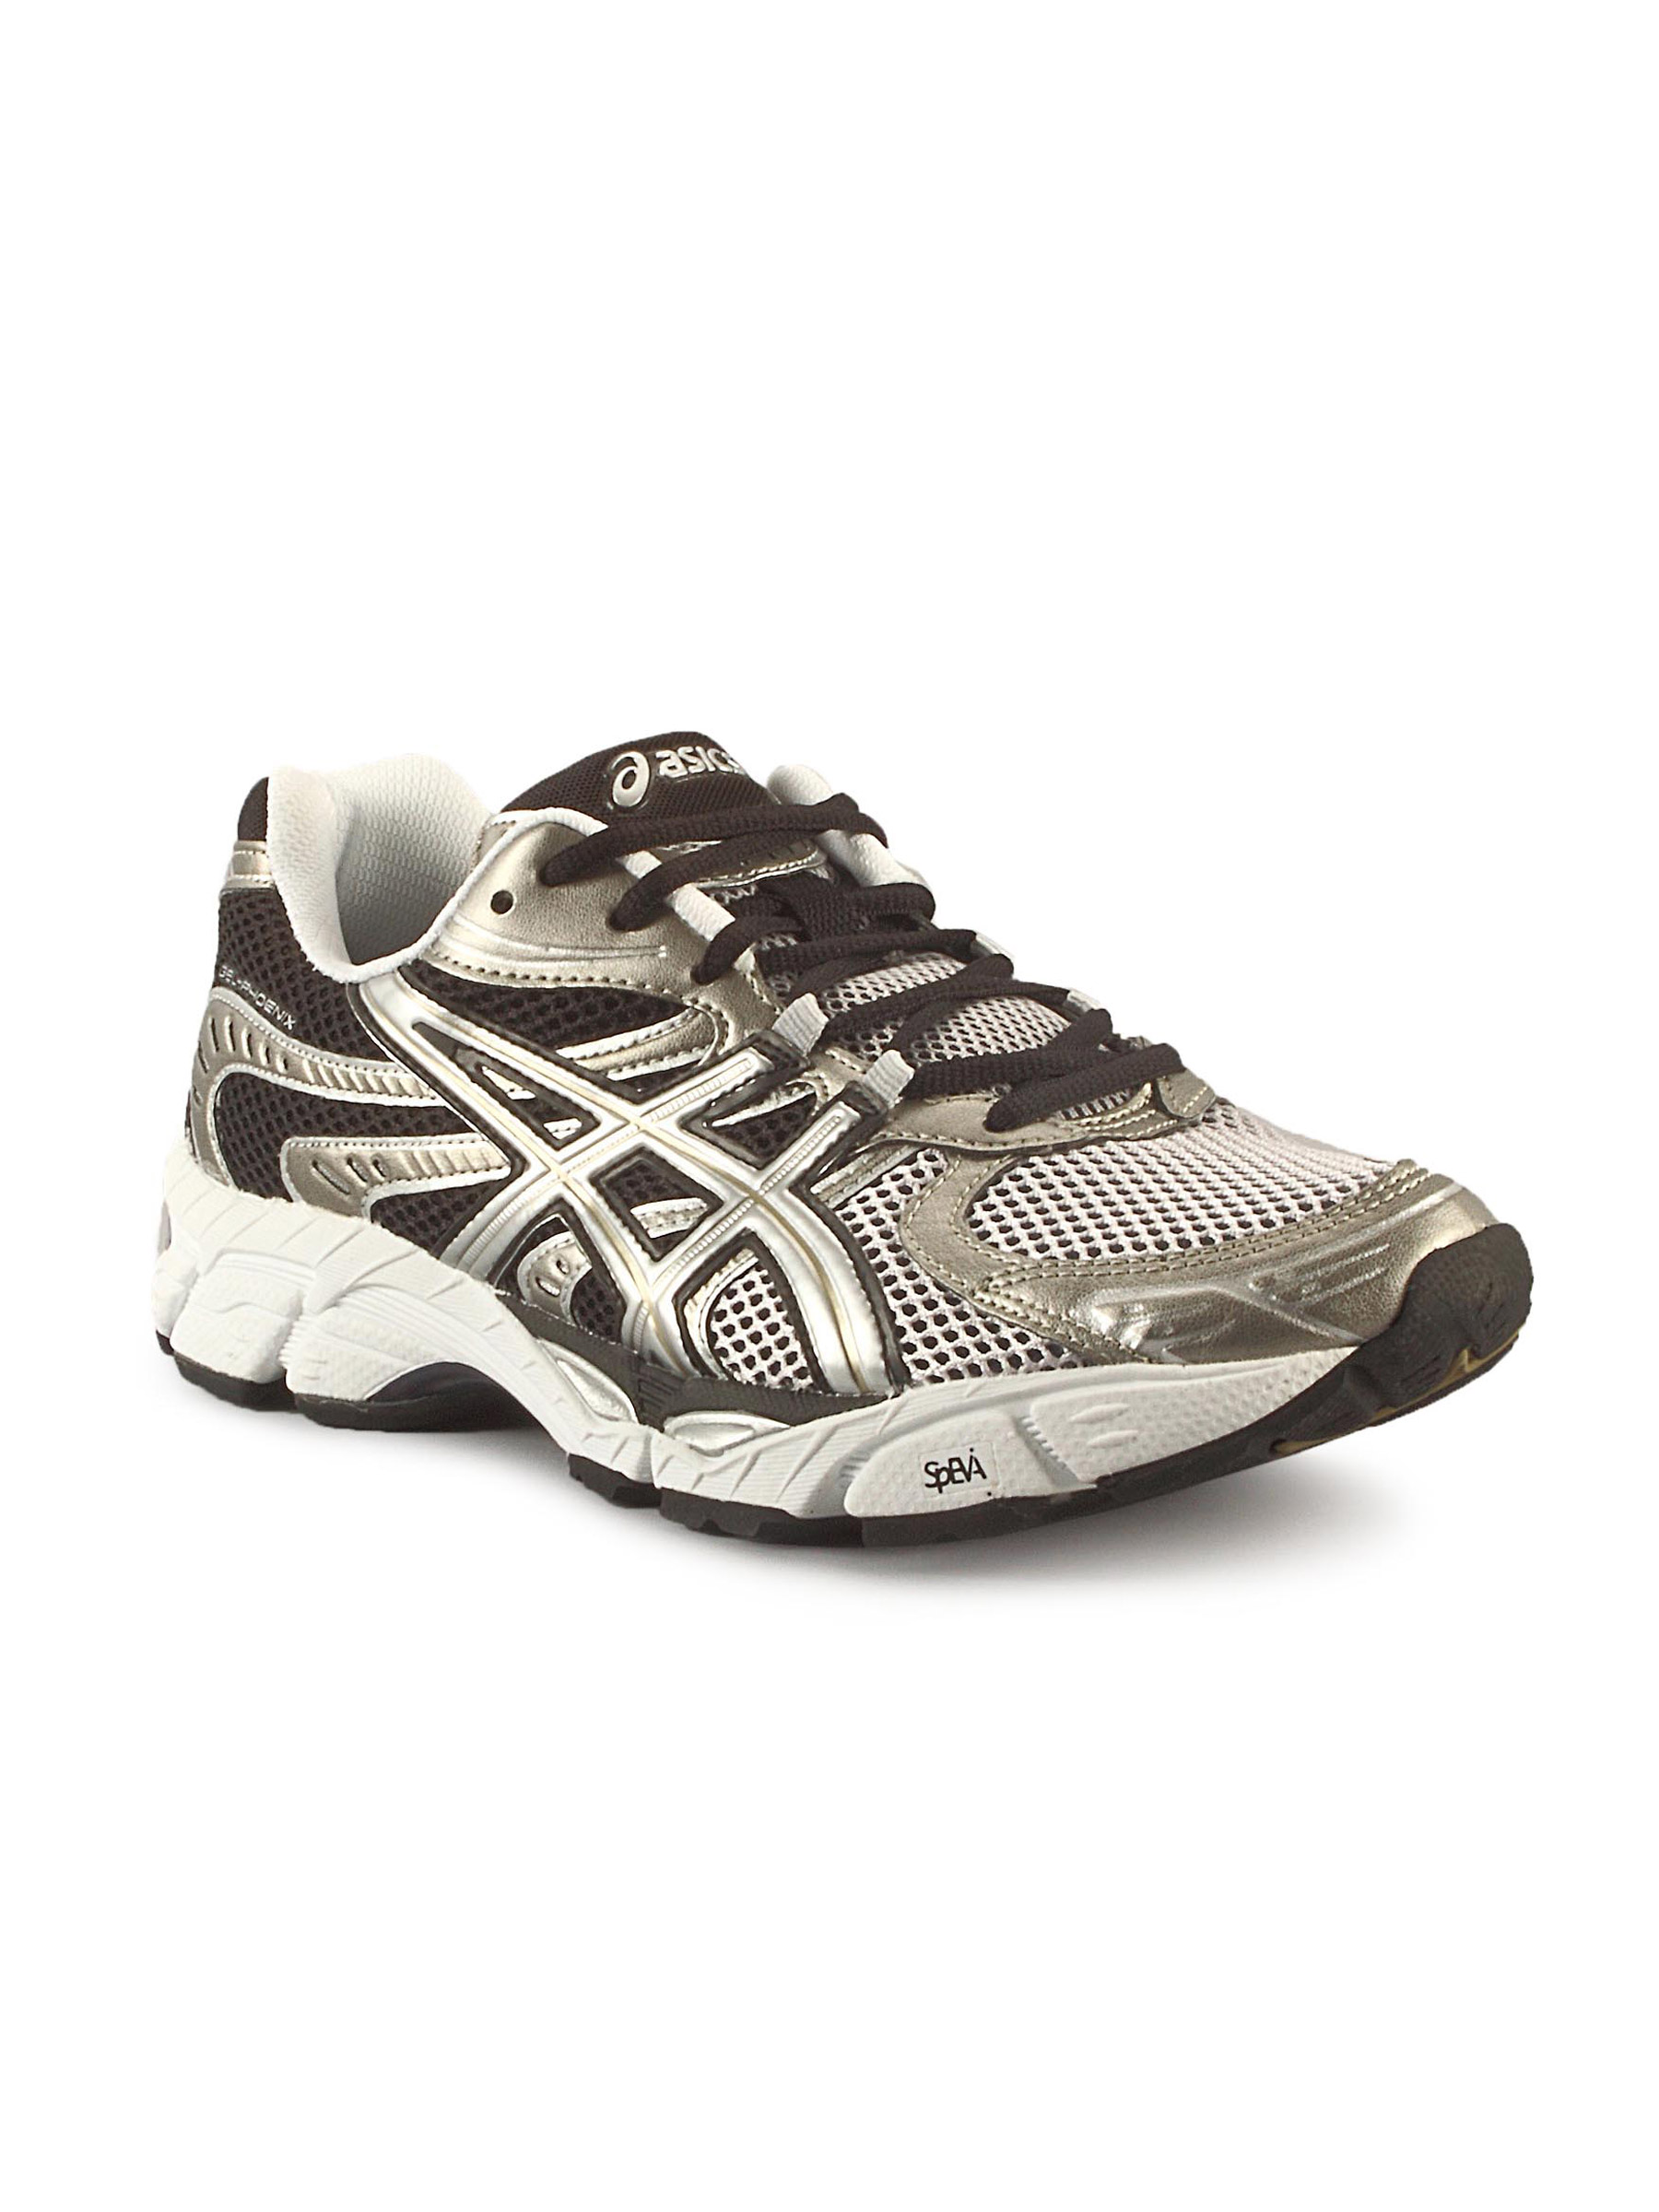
Asics Men's Gel Phoenix 3 Black Silver Shoe
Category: Footwear / Shoes / Sports Shoes
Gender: Men
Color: Black
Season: Spring 2011
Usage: Sports